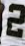
Number: 2